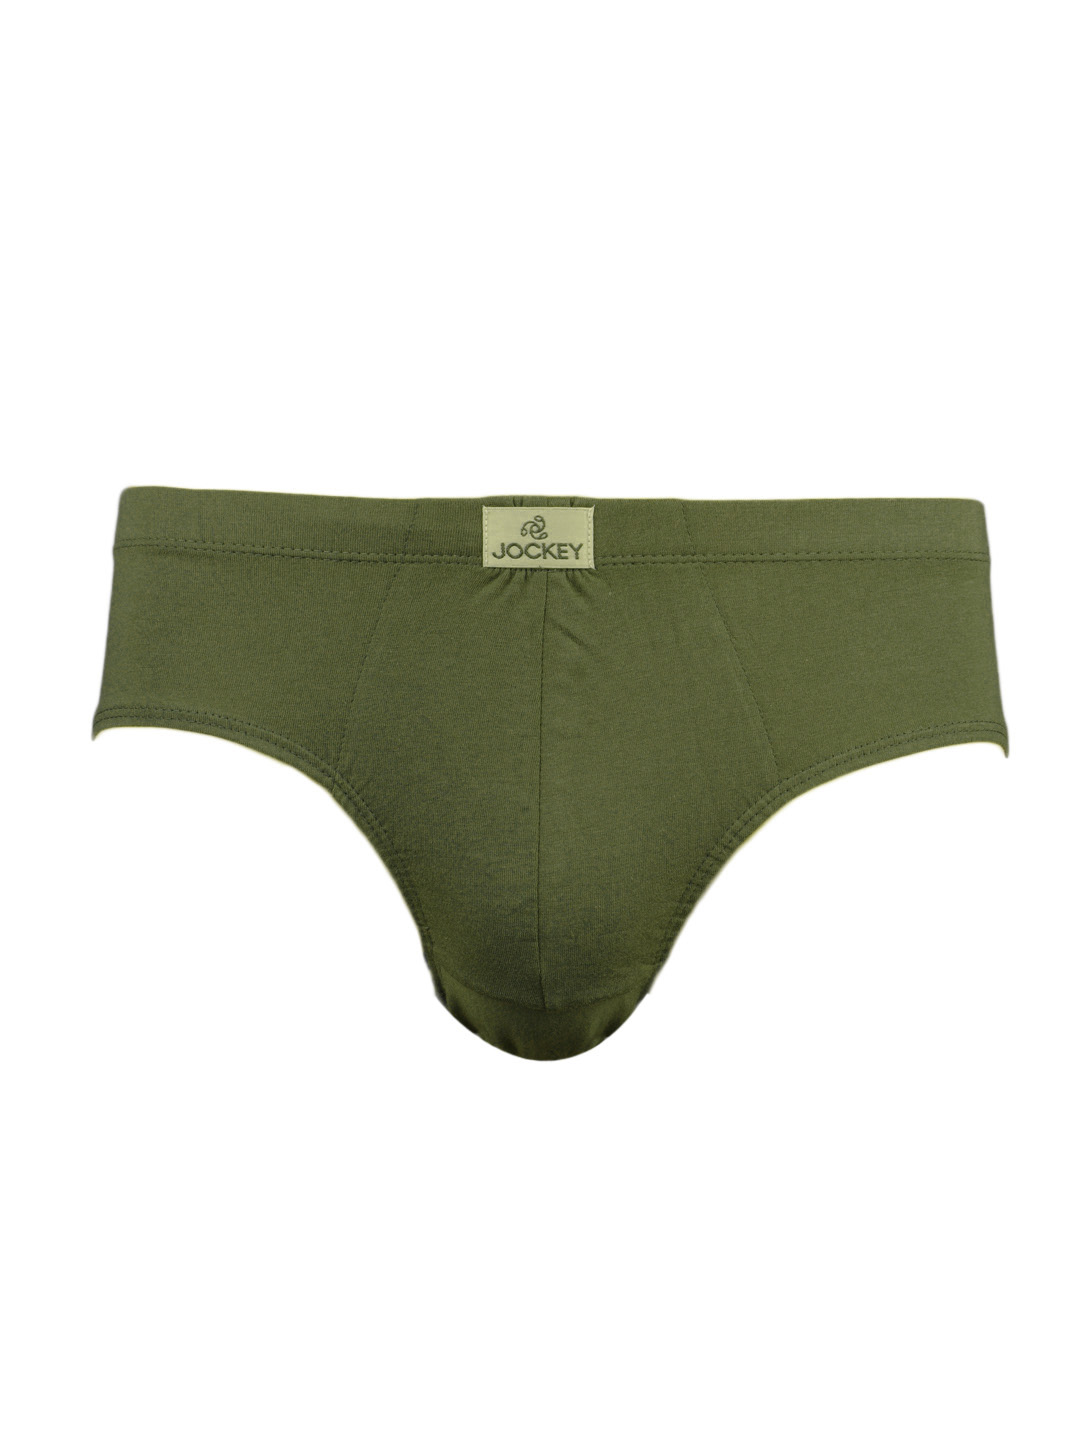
Jockey MODERN CLASSIC Men Olive Modern Classic Brief 8035
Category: Apparel / Innerwear / Briefs
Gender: Men
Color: Olive
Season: Summer 2016
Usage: Casual